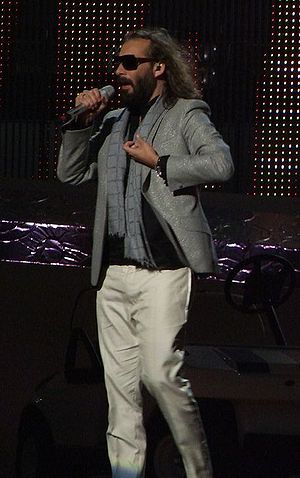
Sébastien Tellier
Sébastien Tellier ved Eurovision Song Contest 2008.
Sébastien Tellier er en fransk sanger og musiker, bedst kendt internationalt som Frankrigs repræsentant ved Eurovision Song Contest 2008.